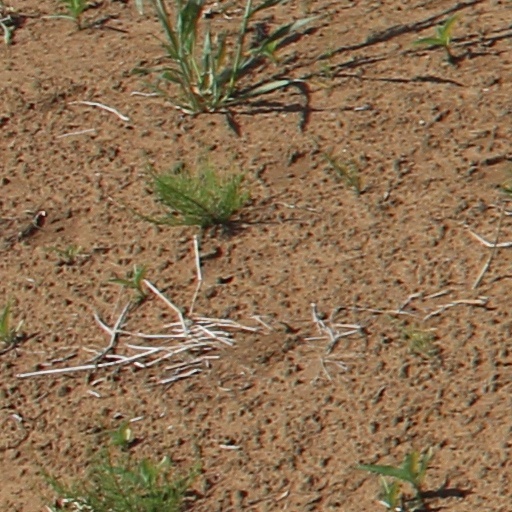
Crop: wheat